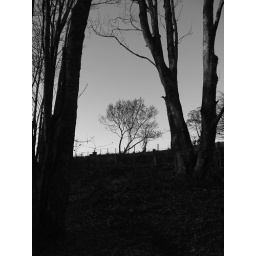
a woodland makes a window onto the surrounding fields--especially in arty black and white